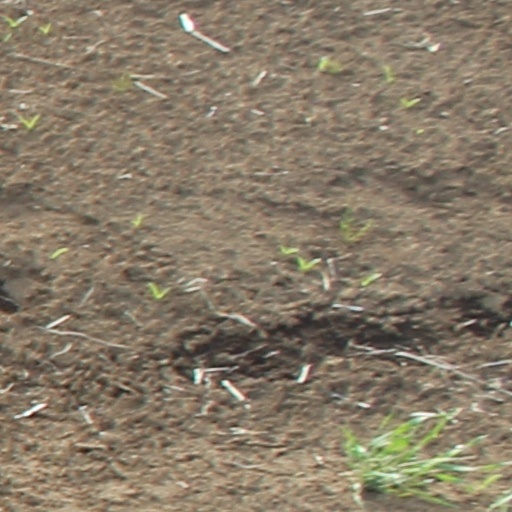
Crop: wheat